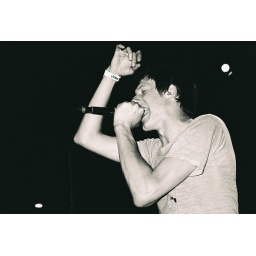
Photo by Matt Koroulis. Taken with 35mm black and white film.